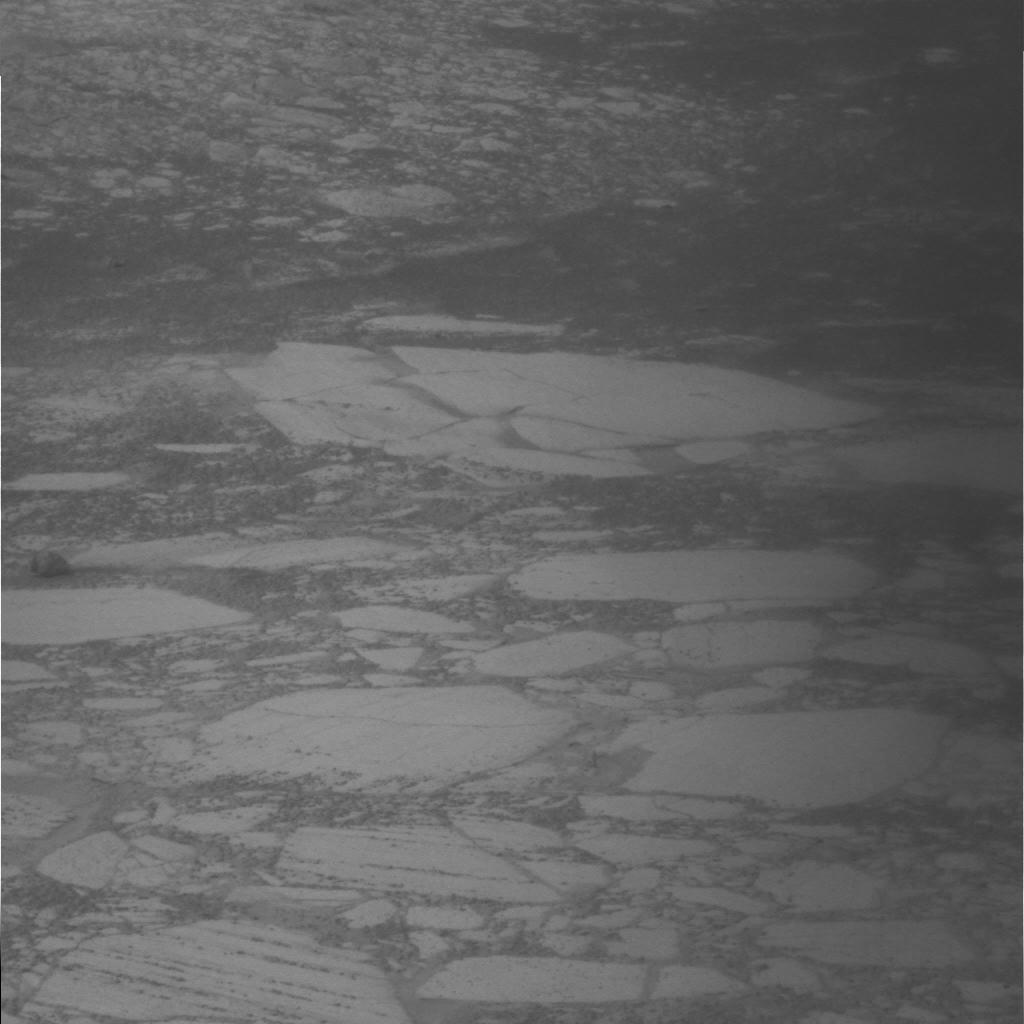
Surface features visible: Rock Outcrops, Rock (Linear Features), Soil, Nearby Surface